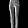
Label: Trouser